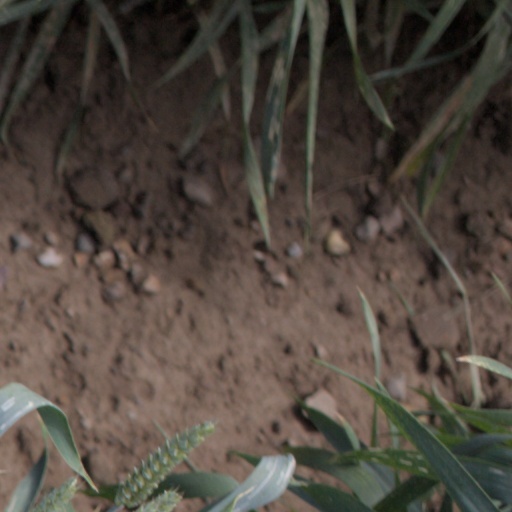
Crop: wheat